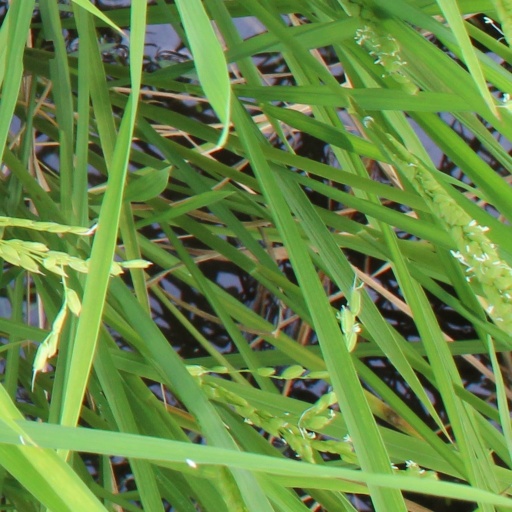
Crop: rice